Kozhevnikovo, Tomsk Oblast

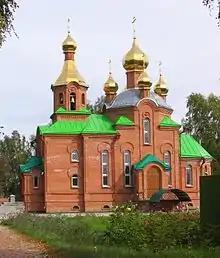
A church in Kozhevnikovo

Kozhevnikovo is a rural locality (a "selo") and the administrative center of Kozhevnikovsky District of Tomsk Oblast, Russia, located on the Ob River. Population: